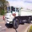
Label: truck